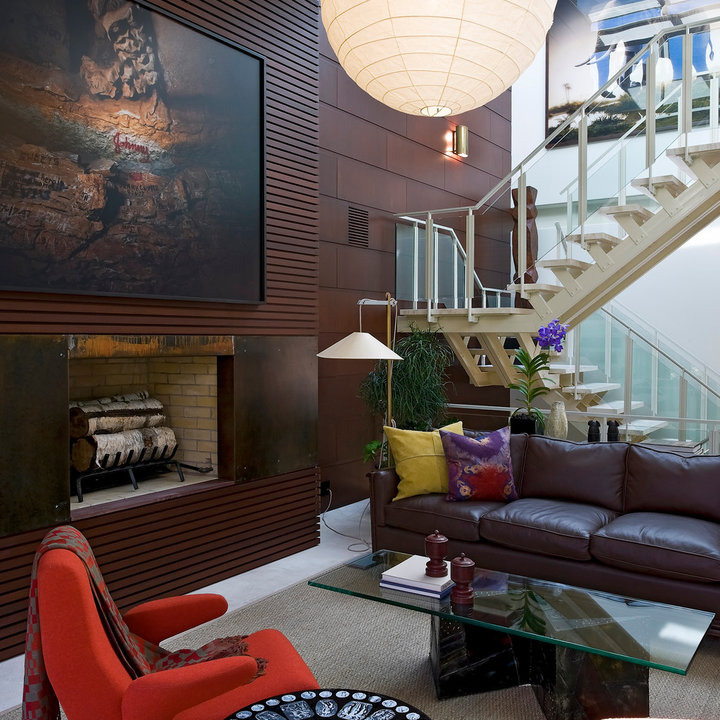
Style: Modern